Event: Nepal Earthquake
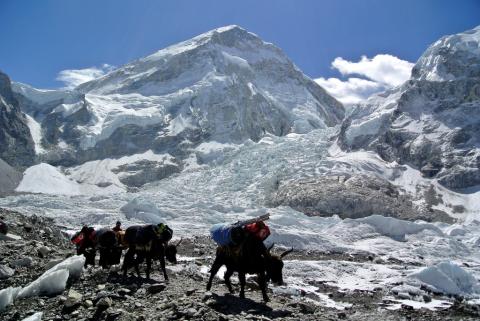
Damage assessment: no_damage